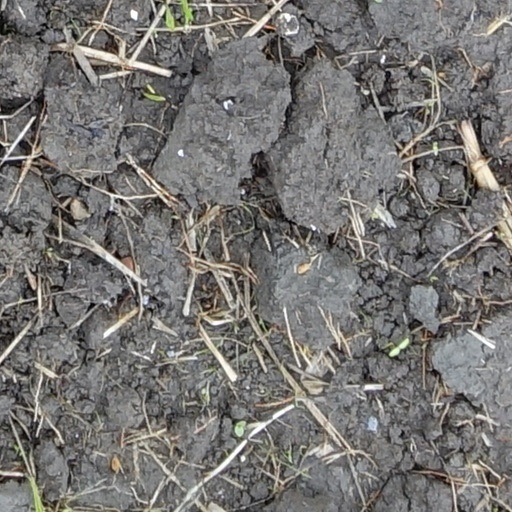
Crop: wheat